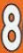
Number: 8